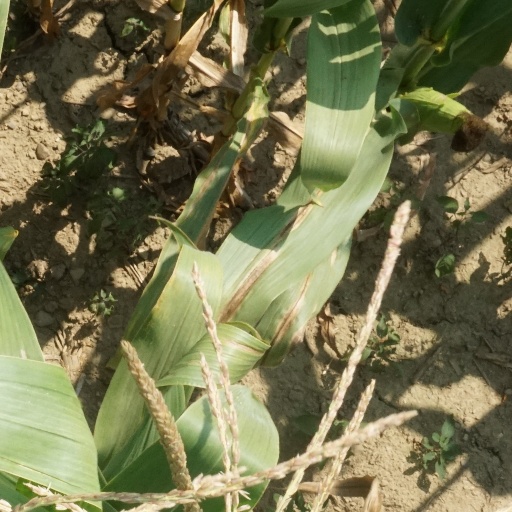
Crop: maize; corn